Toledo Rockets baseball

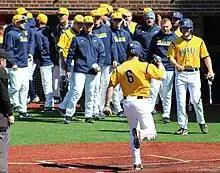
Ross Adolph is greeted at home plate by Toledo Rockets teammates as he scores a run during a 2018 game

In 1999, Joe Kruzel became the first Toledo manager to be named the MAC Coach of the Year. Jeremy Griffiths was named the conference's Pitcher of the Year in the same season.